Blount Island Command

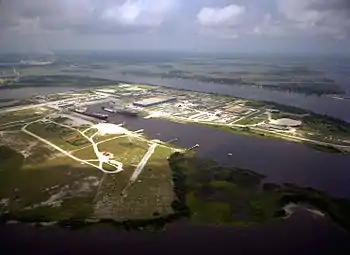
Overhead picture of BICmd, taken in 1994

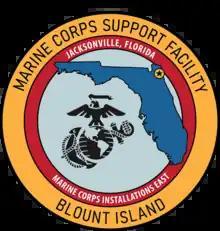
MCSF Logo

The lease between "GMP" and the Marine Corps was due to end in 2004, and in 2000, the Corps stated their intentions to purchase the property when the lease expired. The Marine Corps budget included $115.7 million for the acquisition, but extended negotiations did not result in an agreement. "GMP" contended that the land was worth between $160 million and $200 million, so in August 2004, the Marine Corps seized on Blount Island ("GMP's" entire Blount Island holdings) by eminent domain and initially paid $101 million. When land is seized by eminent domain for uses that benefit the public, the government is required to pay landowners "just compensation", so "GMP" asked for a jury to decide the land's value. On November 14, 2005, a jury determined that the government must pay $160 million for the parcel."MCSF-BI" was officially activated as the host installation command for "BICmd" on 21 November 2006. The installation is a subordinate command of the Marine Corps Installations East, which is located at Camp Lejeune, North Carolina.